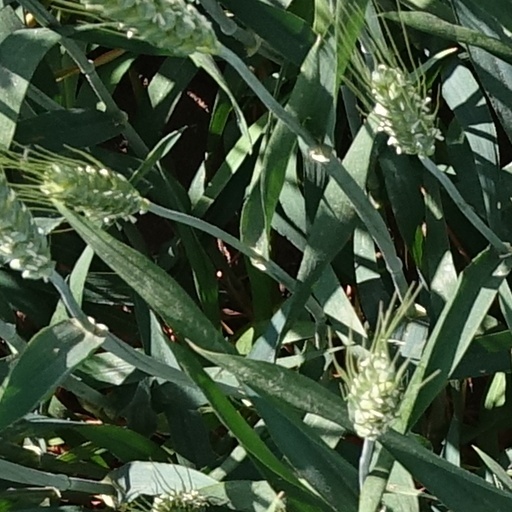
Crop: wheat